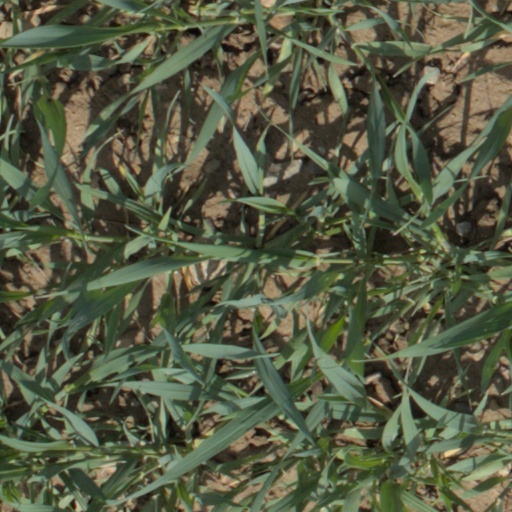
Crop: wheat